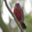
Label: bird